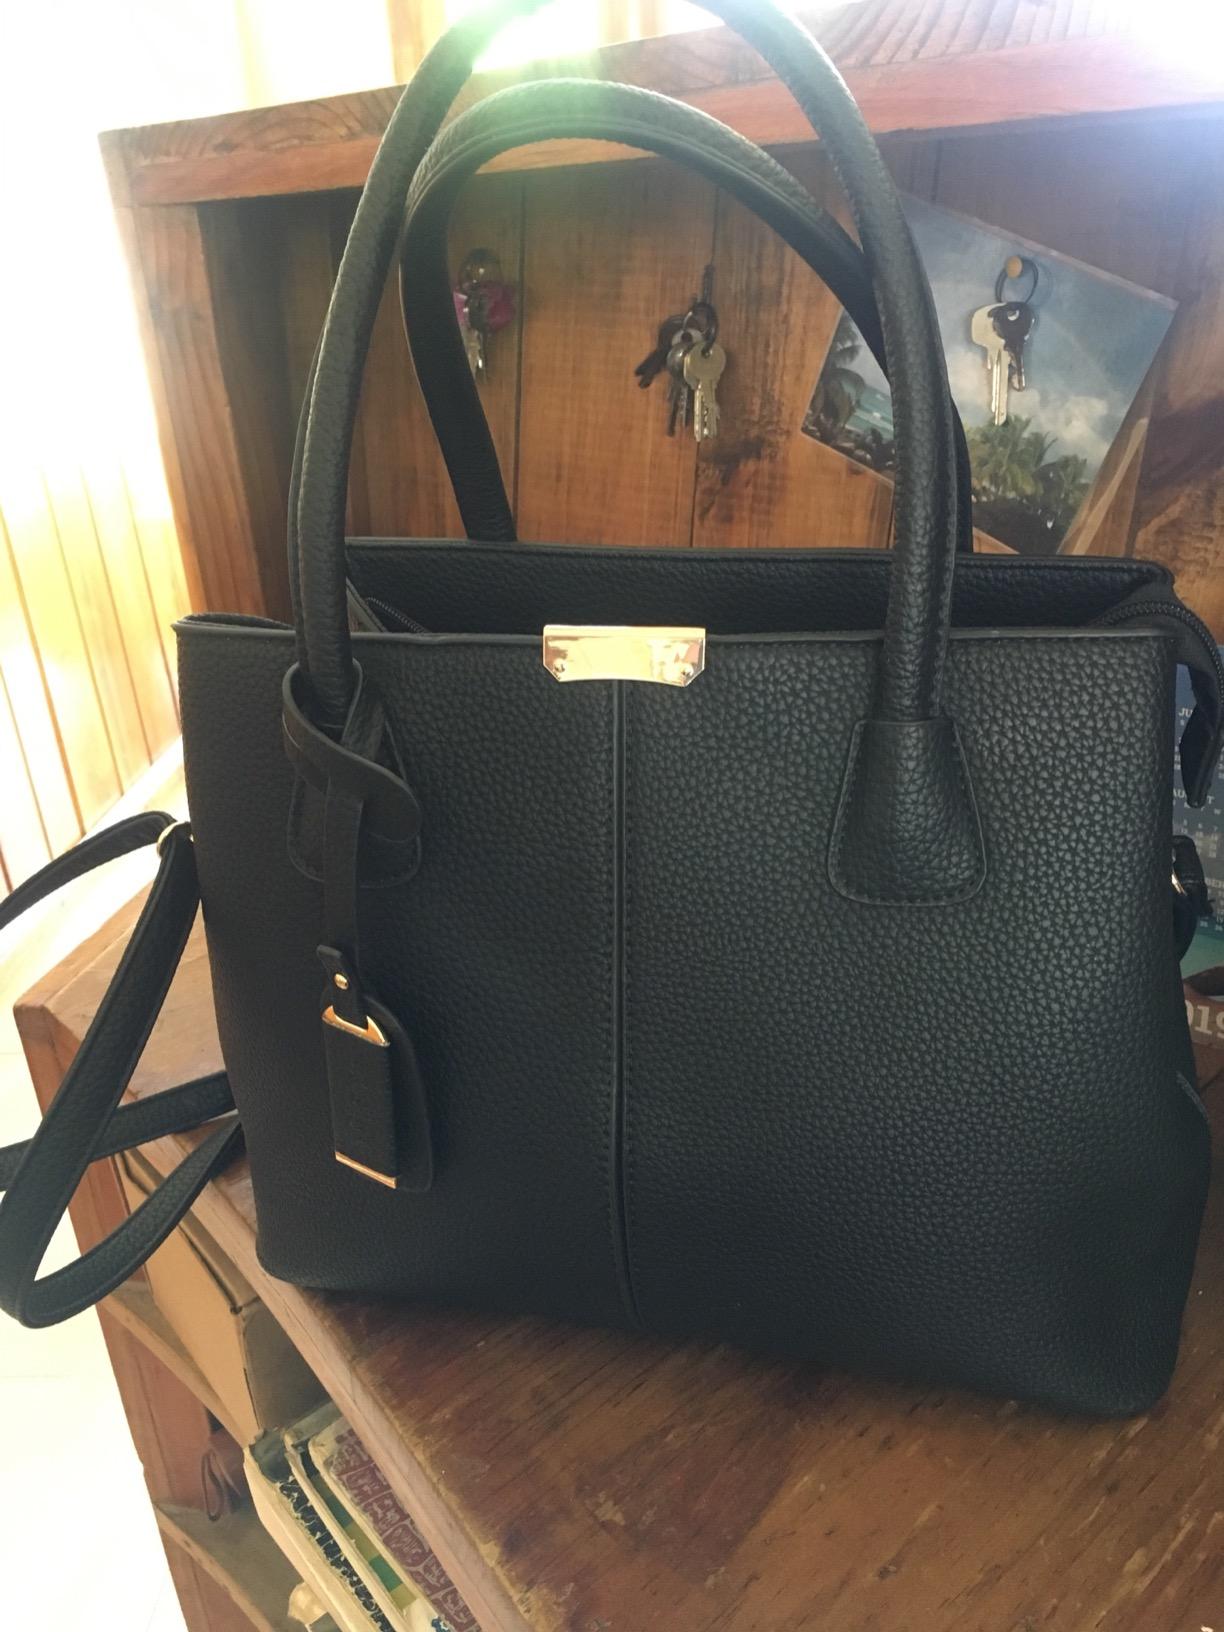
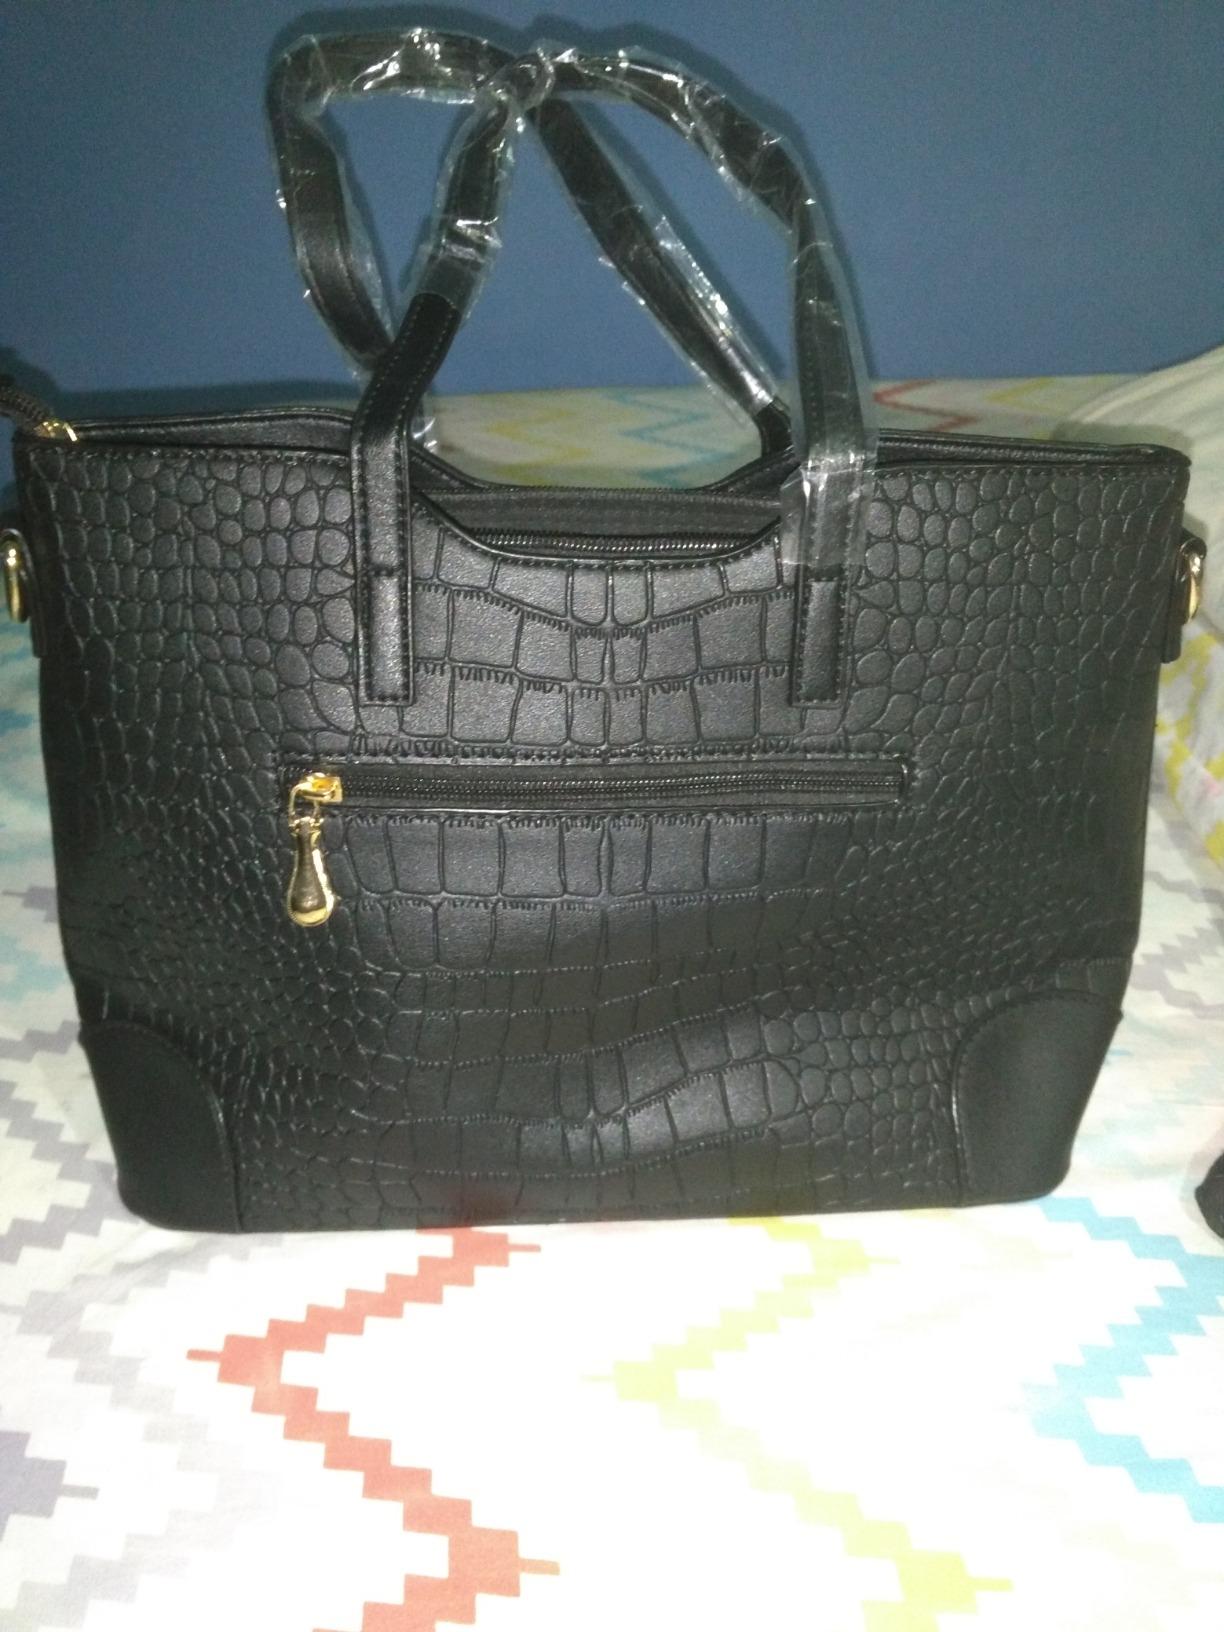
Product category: accessories_handbag
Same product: no